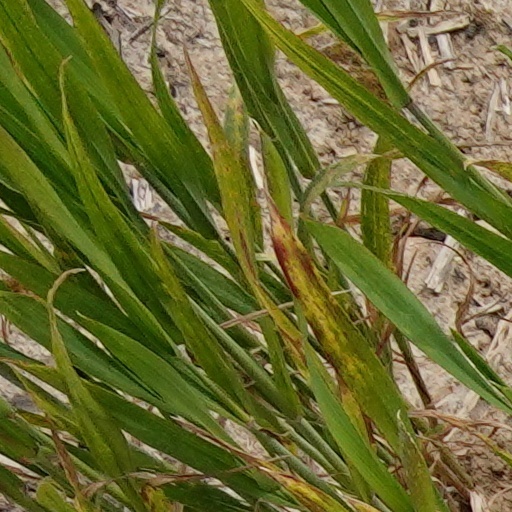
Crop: wheat